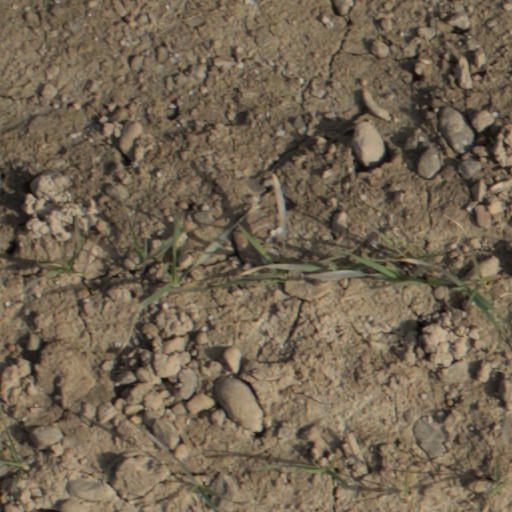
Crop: wheat